The Journey of Jared Price

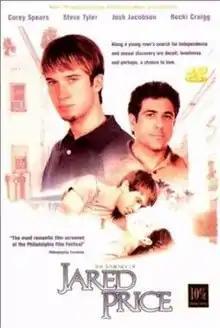
Theatrical release poster

The Journey of Jared Price is a gay-themed coming-of-age 2000 film written, produced and directed by Academy Award winner Dustin Lance Black and starring Corey Spears, Josh Jacobson, Rocki Cragg, and Steve Tyler. "The Journey of Jared Price" was Black's first feature film.